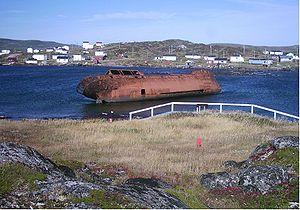
Site archéologique basque à Saddle Island, Red Bay, Labrador, Canada. En ce lieu se trouvait vers 1550 des fours pour faire cuire la graisse de baleines. Il y a deux épaves, dont une sous l'eau, celle du “San Juan” échouée en 1565 et celle du “Bernier” échouée en 1966.